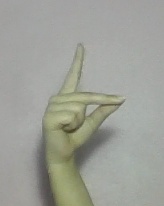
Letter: ta